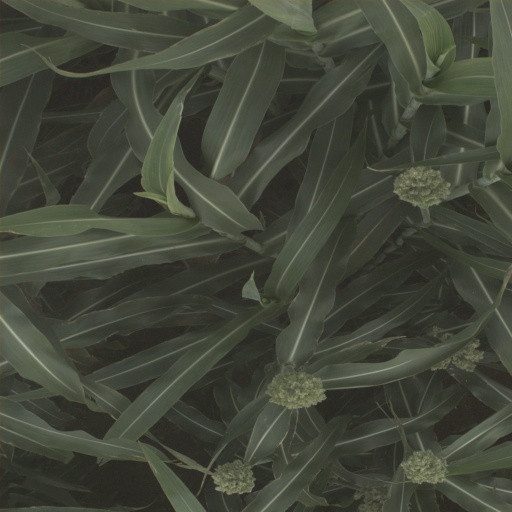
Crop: sorghum